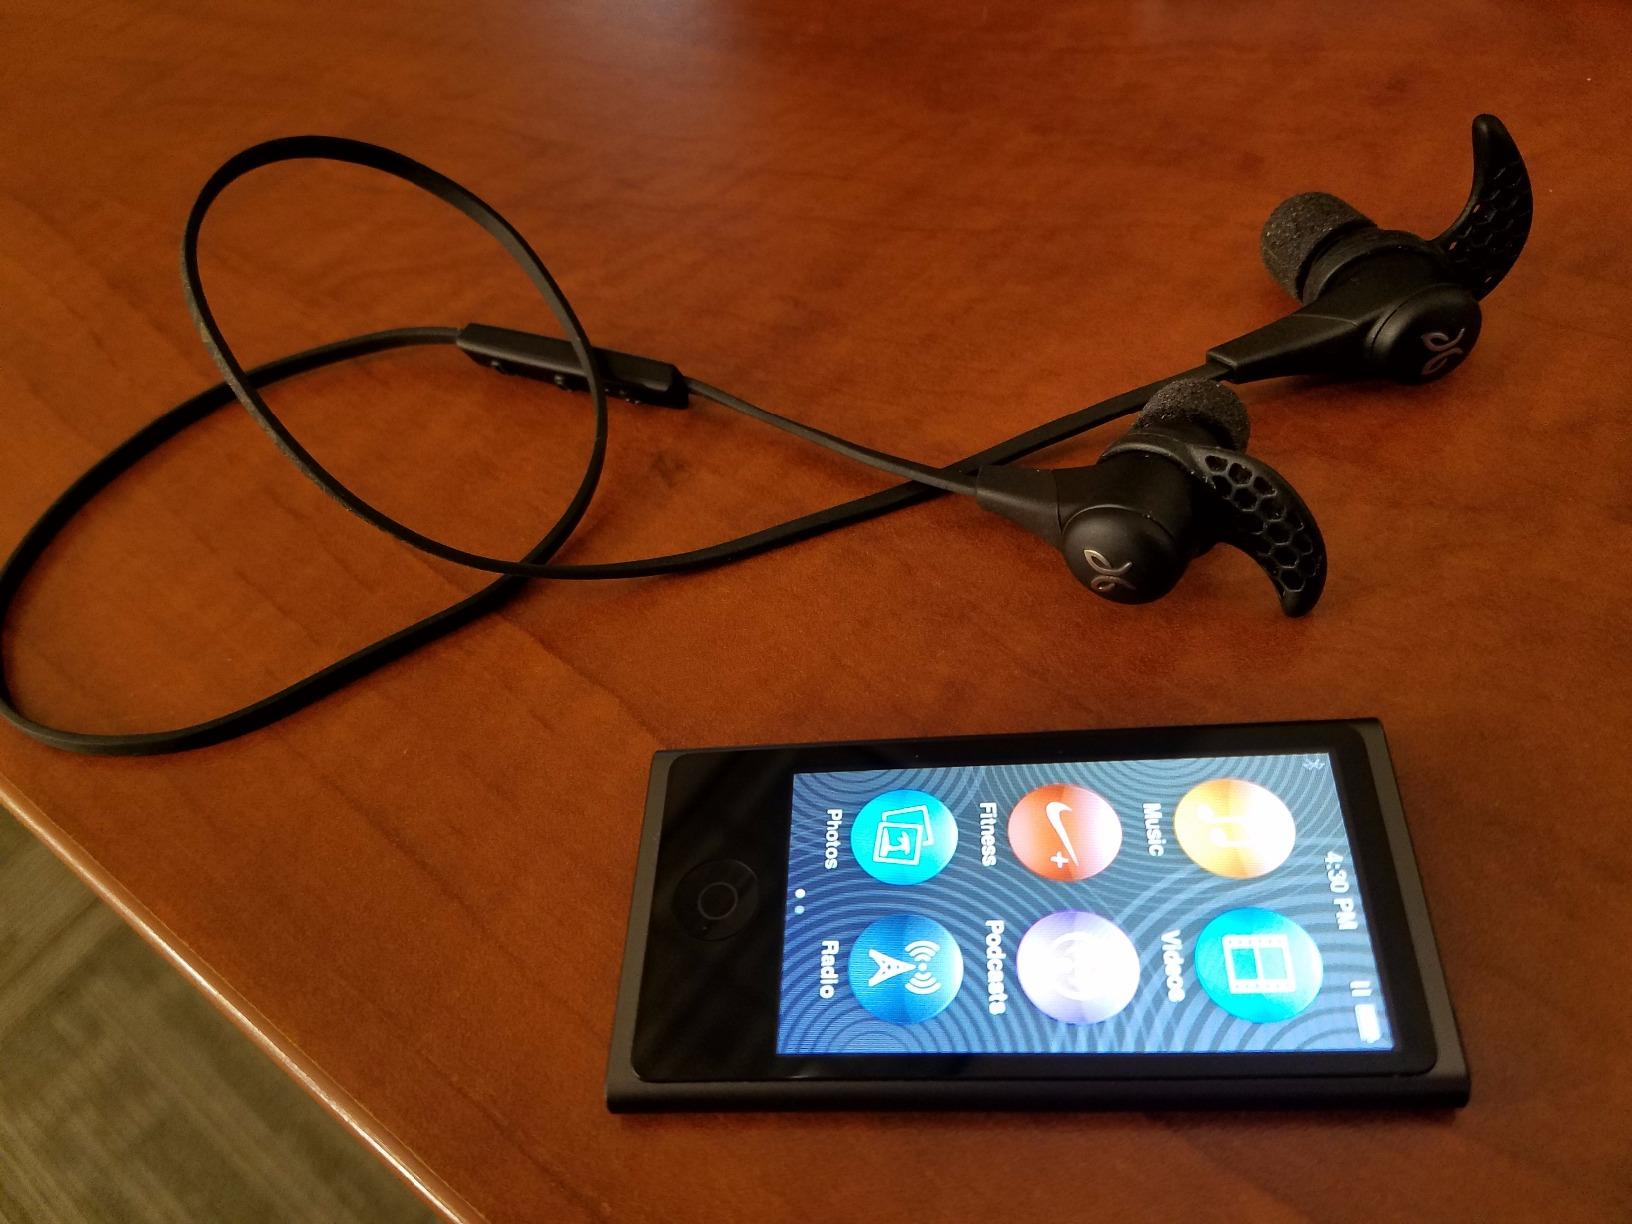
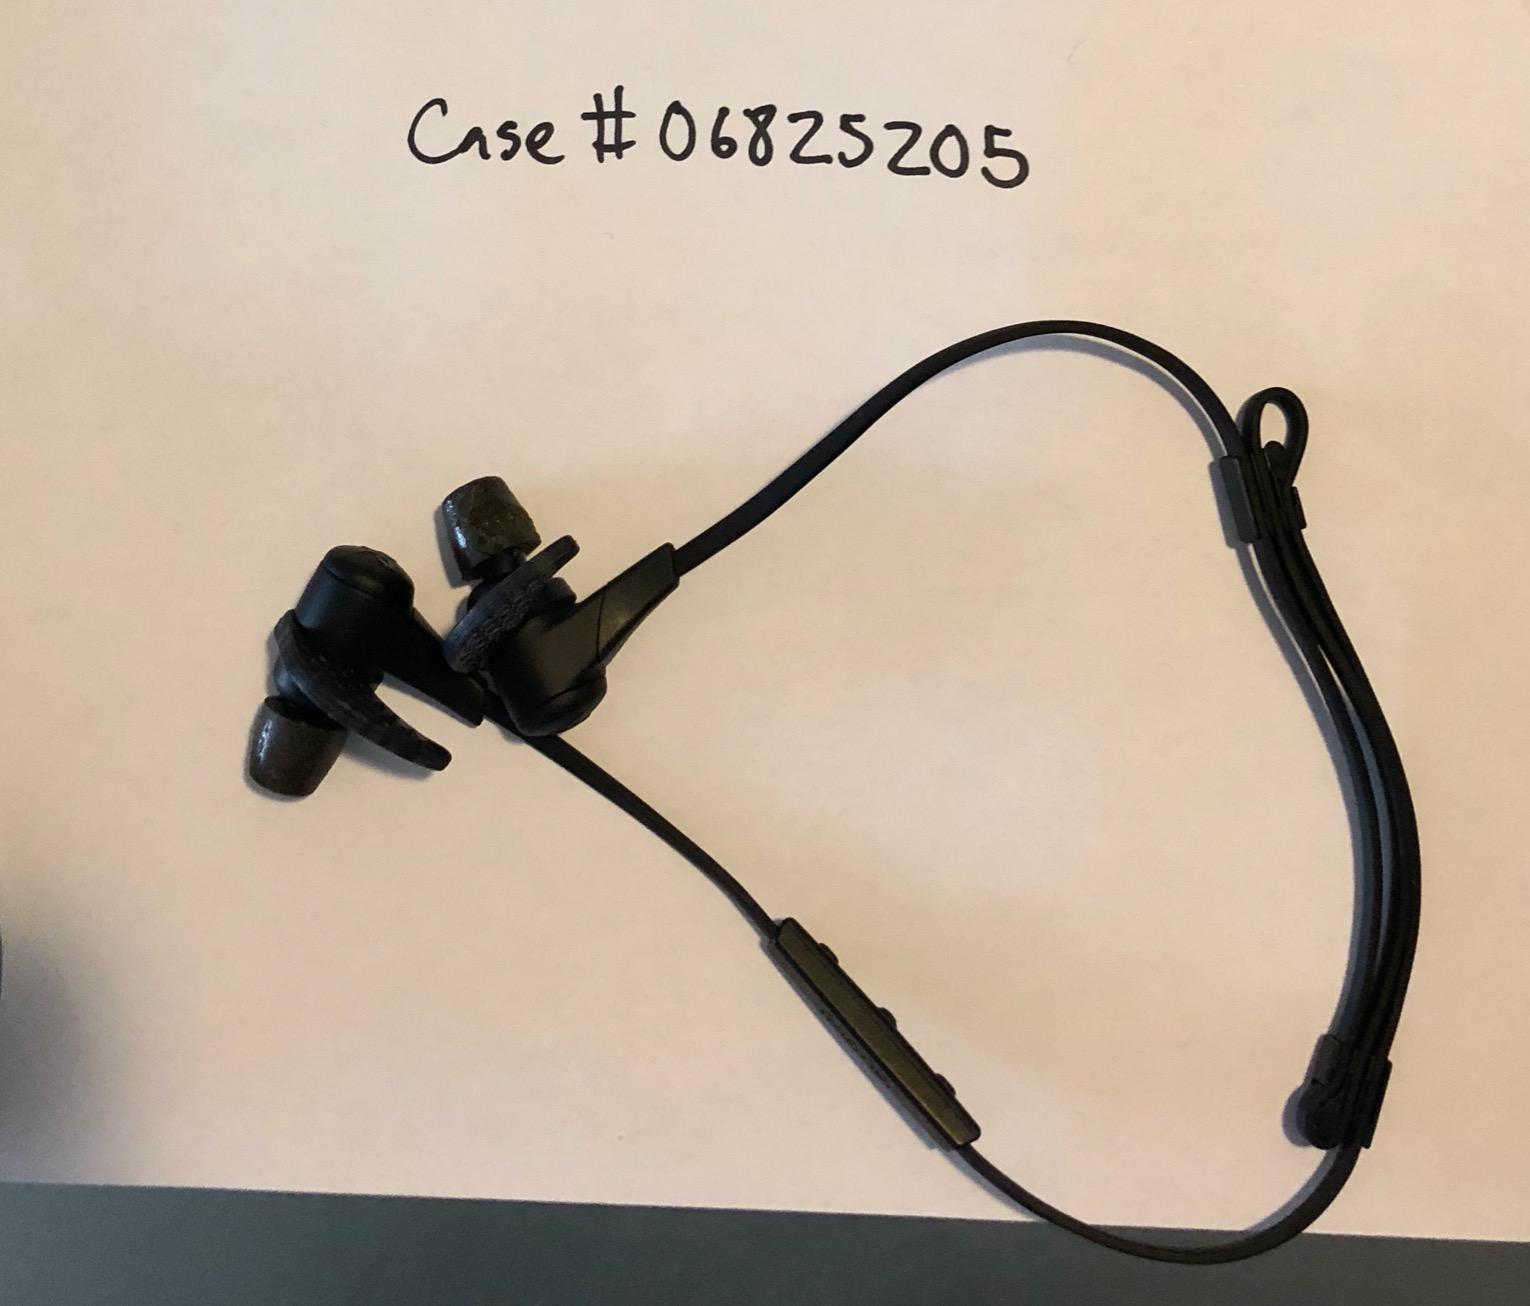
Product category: headphones
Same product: yes